Keiko Sonoi

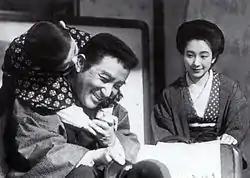

In 1943, Sonoi was cast opposite top leading actor Tsumasaburō Bandō in , where she played Mrs. Yoshioka, whom Muhōmatsu (or Matsu the Untamed, played by Bandō) becomes romantically but unrequitedly attached to. The film became a box office hit.